The Complex (film)

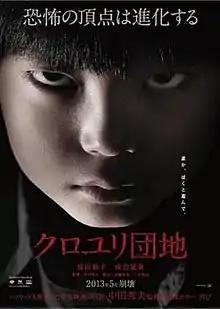
Japanese poster for "The Complex"

is a 2013 Japanese horror film directed by Hideo Nakata. The film premiered at the Rotterdam Film Festival on January 1, 2013, and was released in Japan on May 18 that same year. A 12 episode drama, titled "Kuroyuri Danchi ~Josho~" follows events leading up to those that take place in the film. It began airing in Japan on April 9, 2013. In May 2018, the series was released in the United States on Toku.